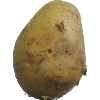
Label: Potato White 1